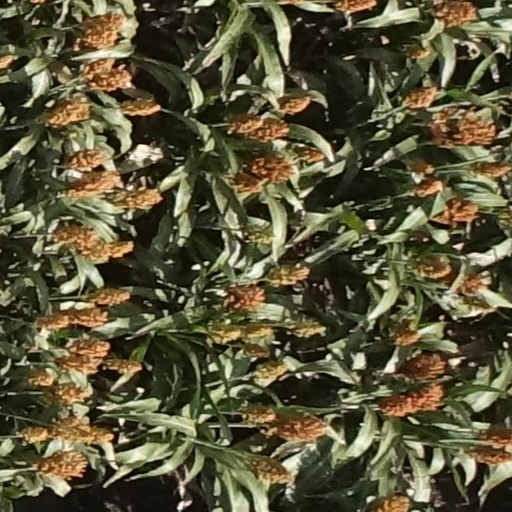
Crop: sorghum